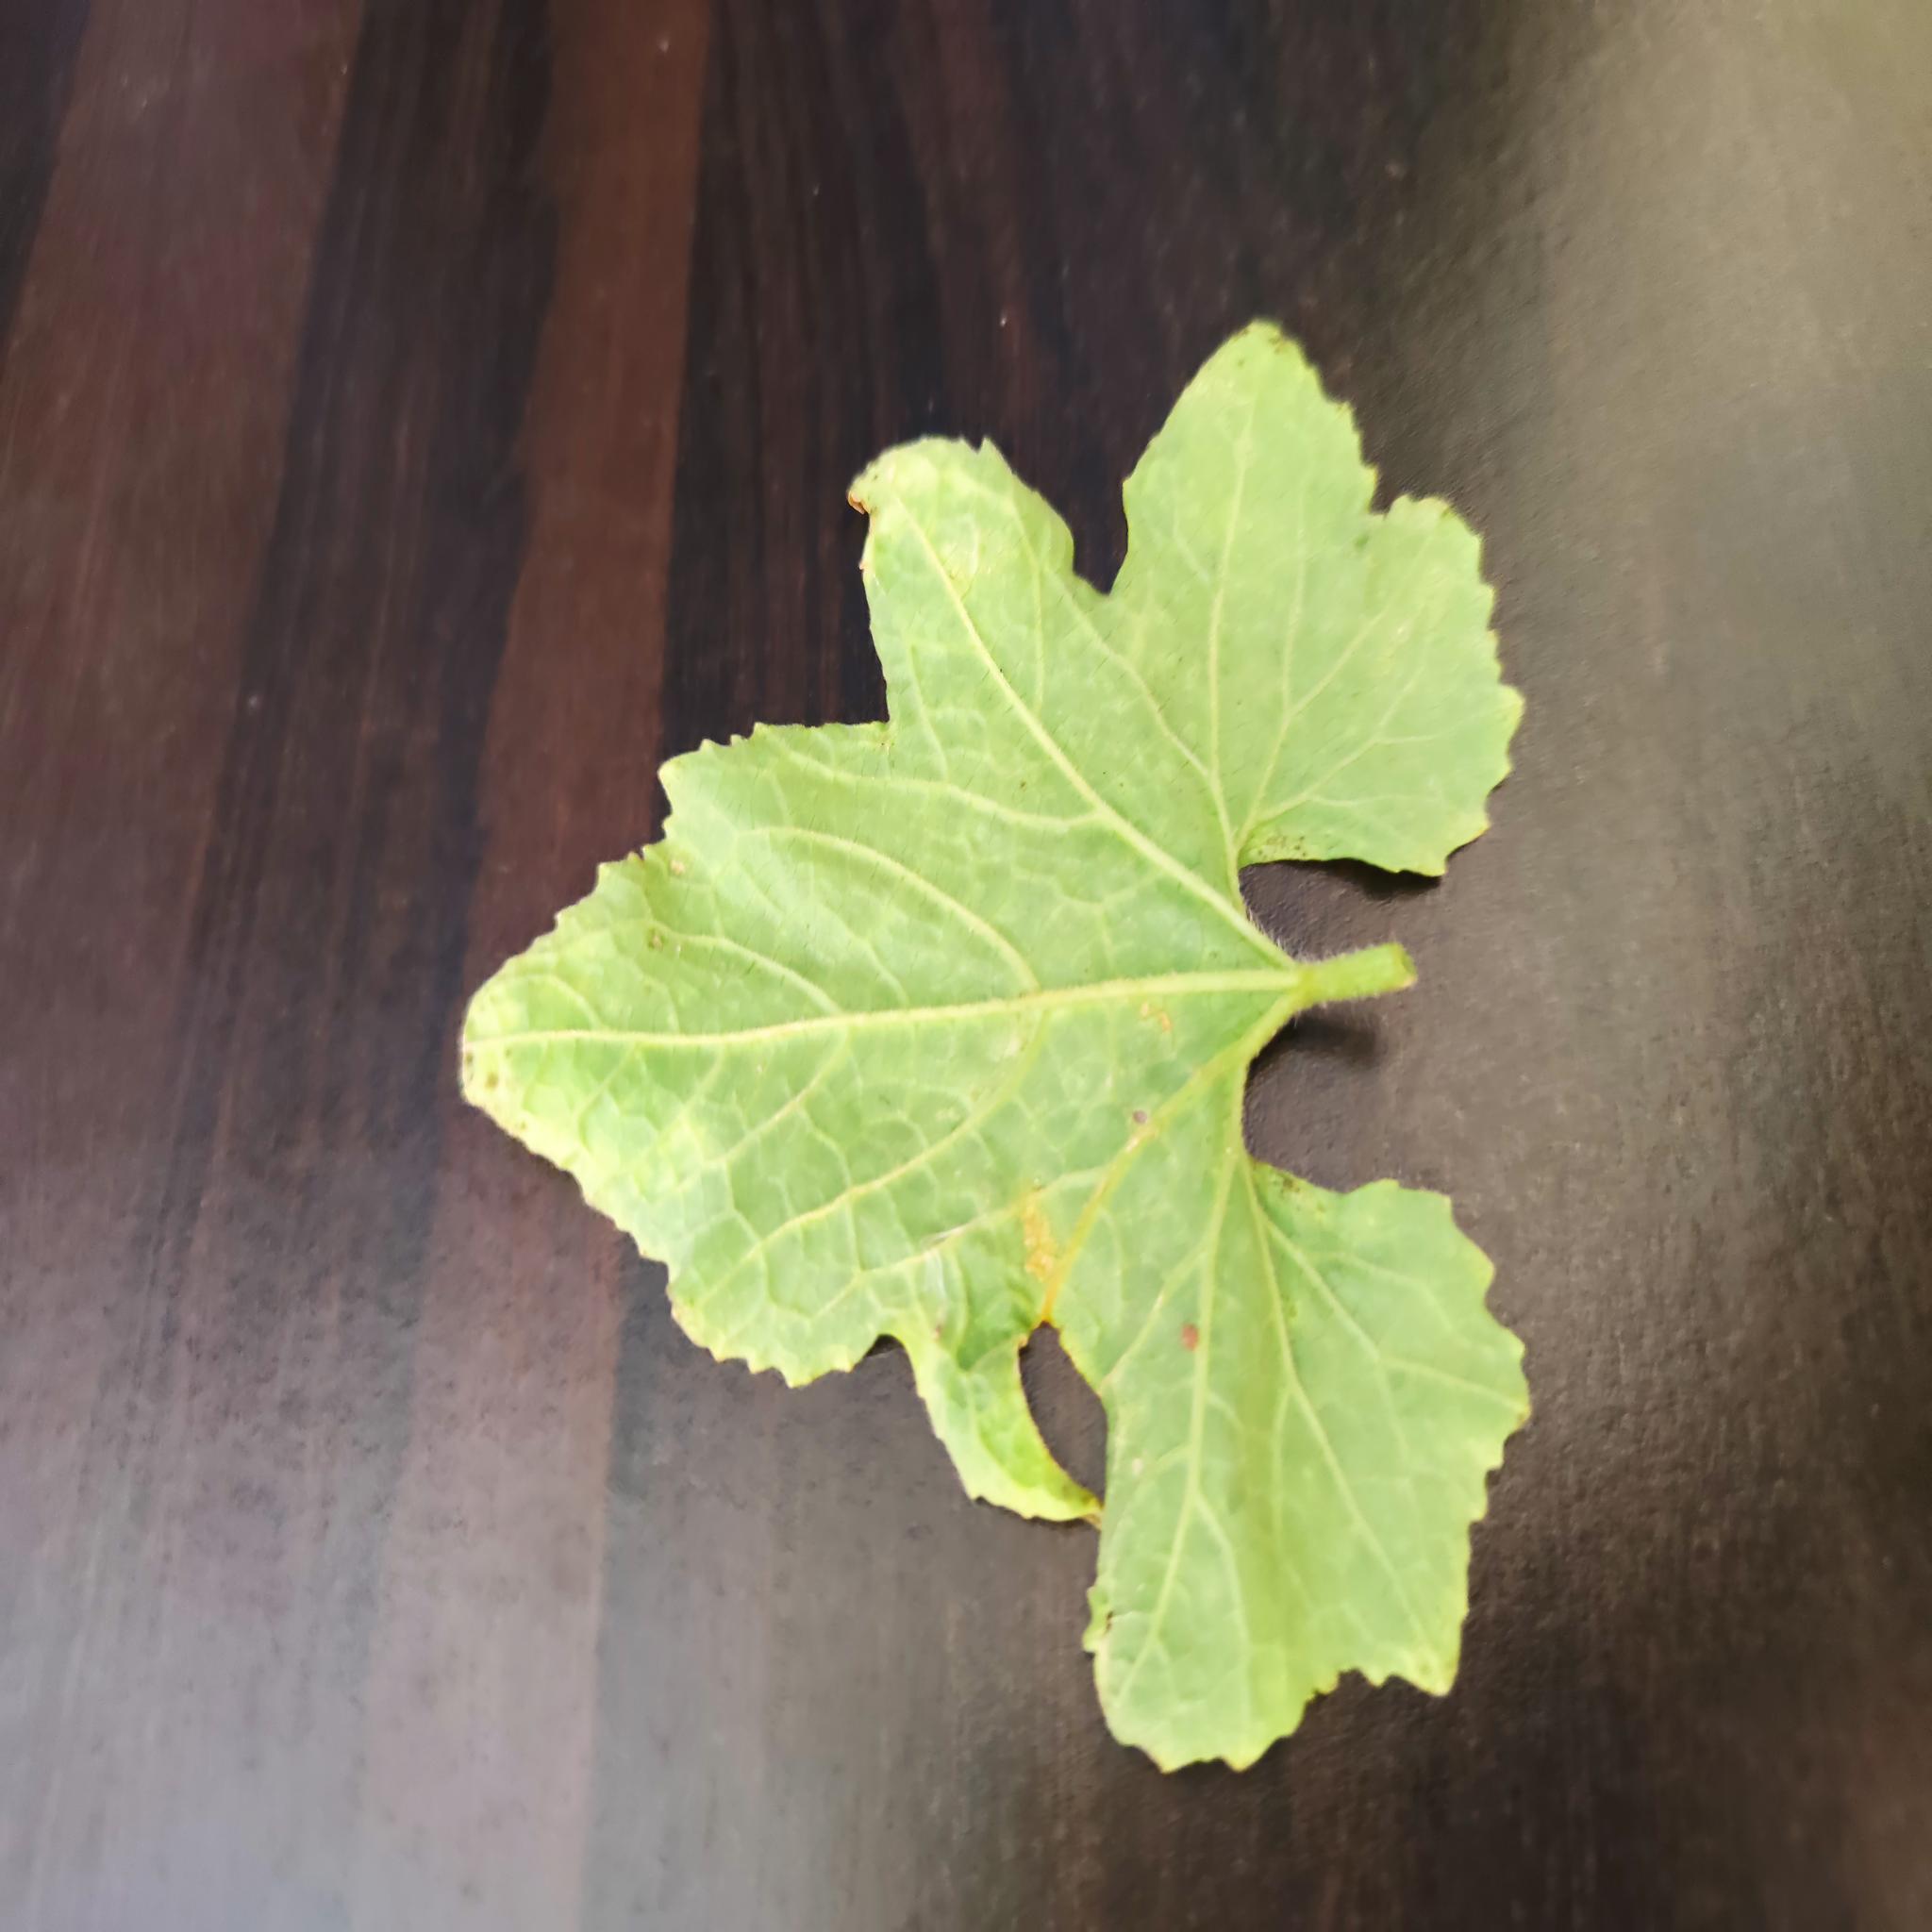
Label: Downy mildew